Maria Amalia, Duchess of Parma

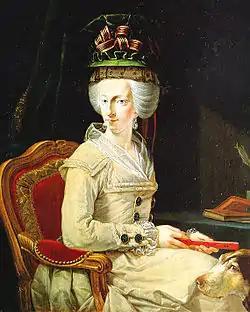
Maria Amalia on a portrait by Domenico Muzzi, currently displayed at the Galleria nazionale di Parma

In May 1796, during the French invasion of Italy under Napoleon Bonaparte, the Duchy of Parma was invaded by French troops. Maria Amalia detested the French after the execution of her sister Marie Antoinette, but Ferdinand was ambivalent on account of being half French. Owing to ties with France's ally Spain, Napoleon offered to refrain from conquering the duchy if they agreed to let troops pass. After receiving no reply, he offered Ferdinand the island of Sardinia (which he did not control) in exchange for Parma. When he refused, Napoleon had French troops occupy Parma under General Jean-Baptiste Cervoni and forced Ferdinand to agree to the terms dictated by the French. Though Ferdinand and Maria Amalia were allowed to keep their titles, they were placed under French guard, and the duchy was ruled by French representatives and used for taxes to finance the French army.